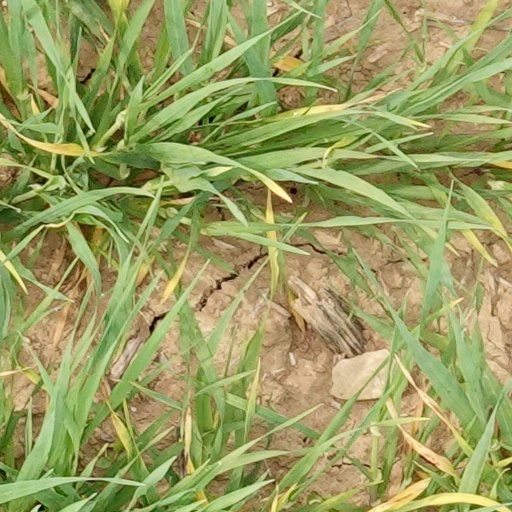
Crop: wheat